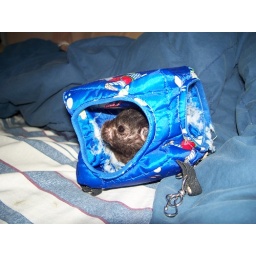
Noir in the blue house